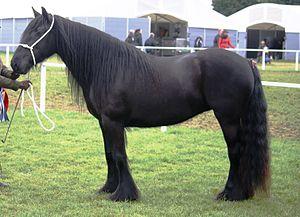
Le Dales est l'une des races reconnues de poneys dites mountain and moorlands, originaires des îles Britanniques. Influencé par d'autres races, notamment par le Welsh cob, le Dales a longtemps travaillé comme poney de bât pour l'exploitation des mines des Pennines, sa région natale, et plus particulièrement des Yorkshire Dales qui lui ont donné son nom. Disposant d'un registre généalogique dès 1916 avec la création de la Dales Pony Improvement Society, il est menacé de disparition très tôt après la Seconde Guerre mondiale, en raison de réquisitions militaires et de la motorisation. L'action de la Dales Pony Society, créée en 1963, permet de sauvegarder la race et de redresser ses effectifs une dizaine d'années plus tard. Le Dales est exporté depuis les années 1990 vers les États-Unis et le Canada, qui ont créé leur société de race.